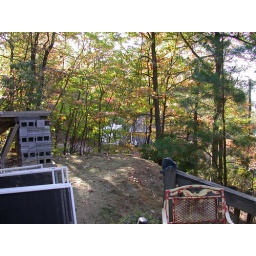
hey, you can see my house from here. in the middle of this photo, you can see the van and shop building.